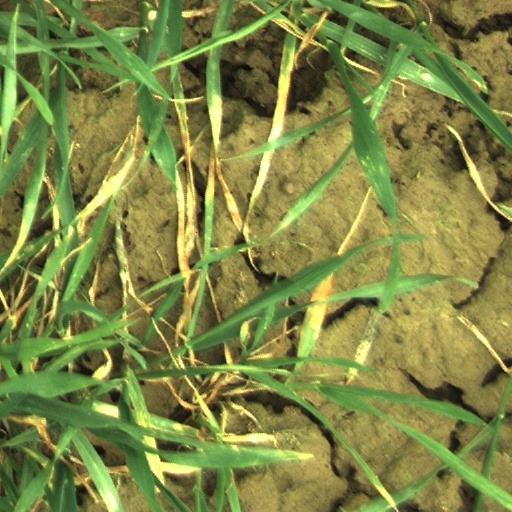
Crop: wheat